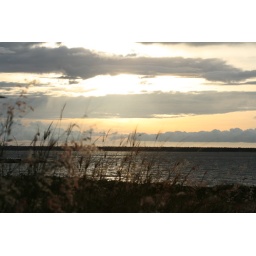
Can't swim in the water thanks to the box jellyfish, but at least the light show is nice.